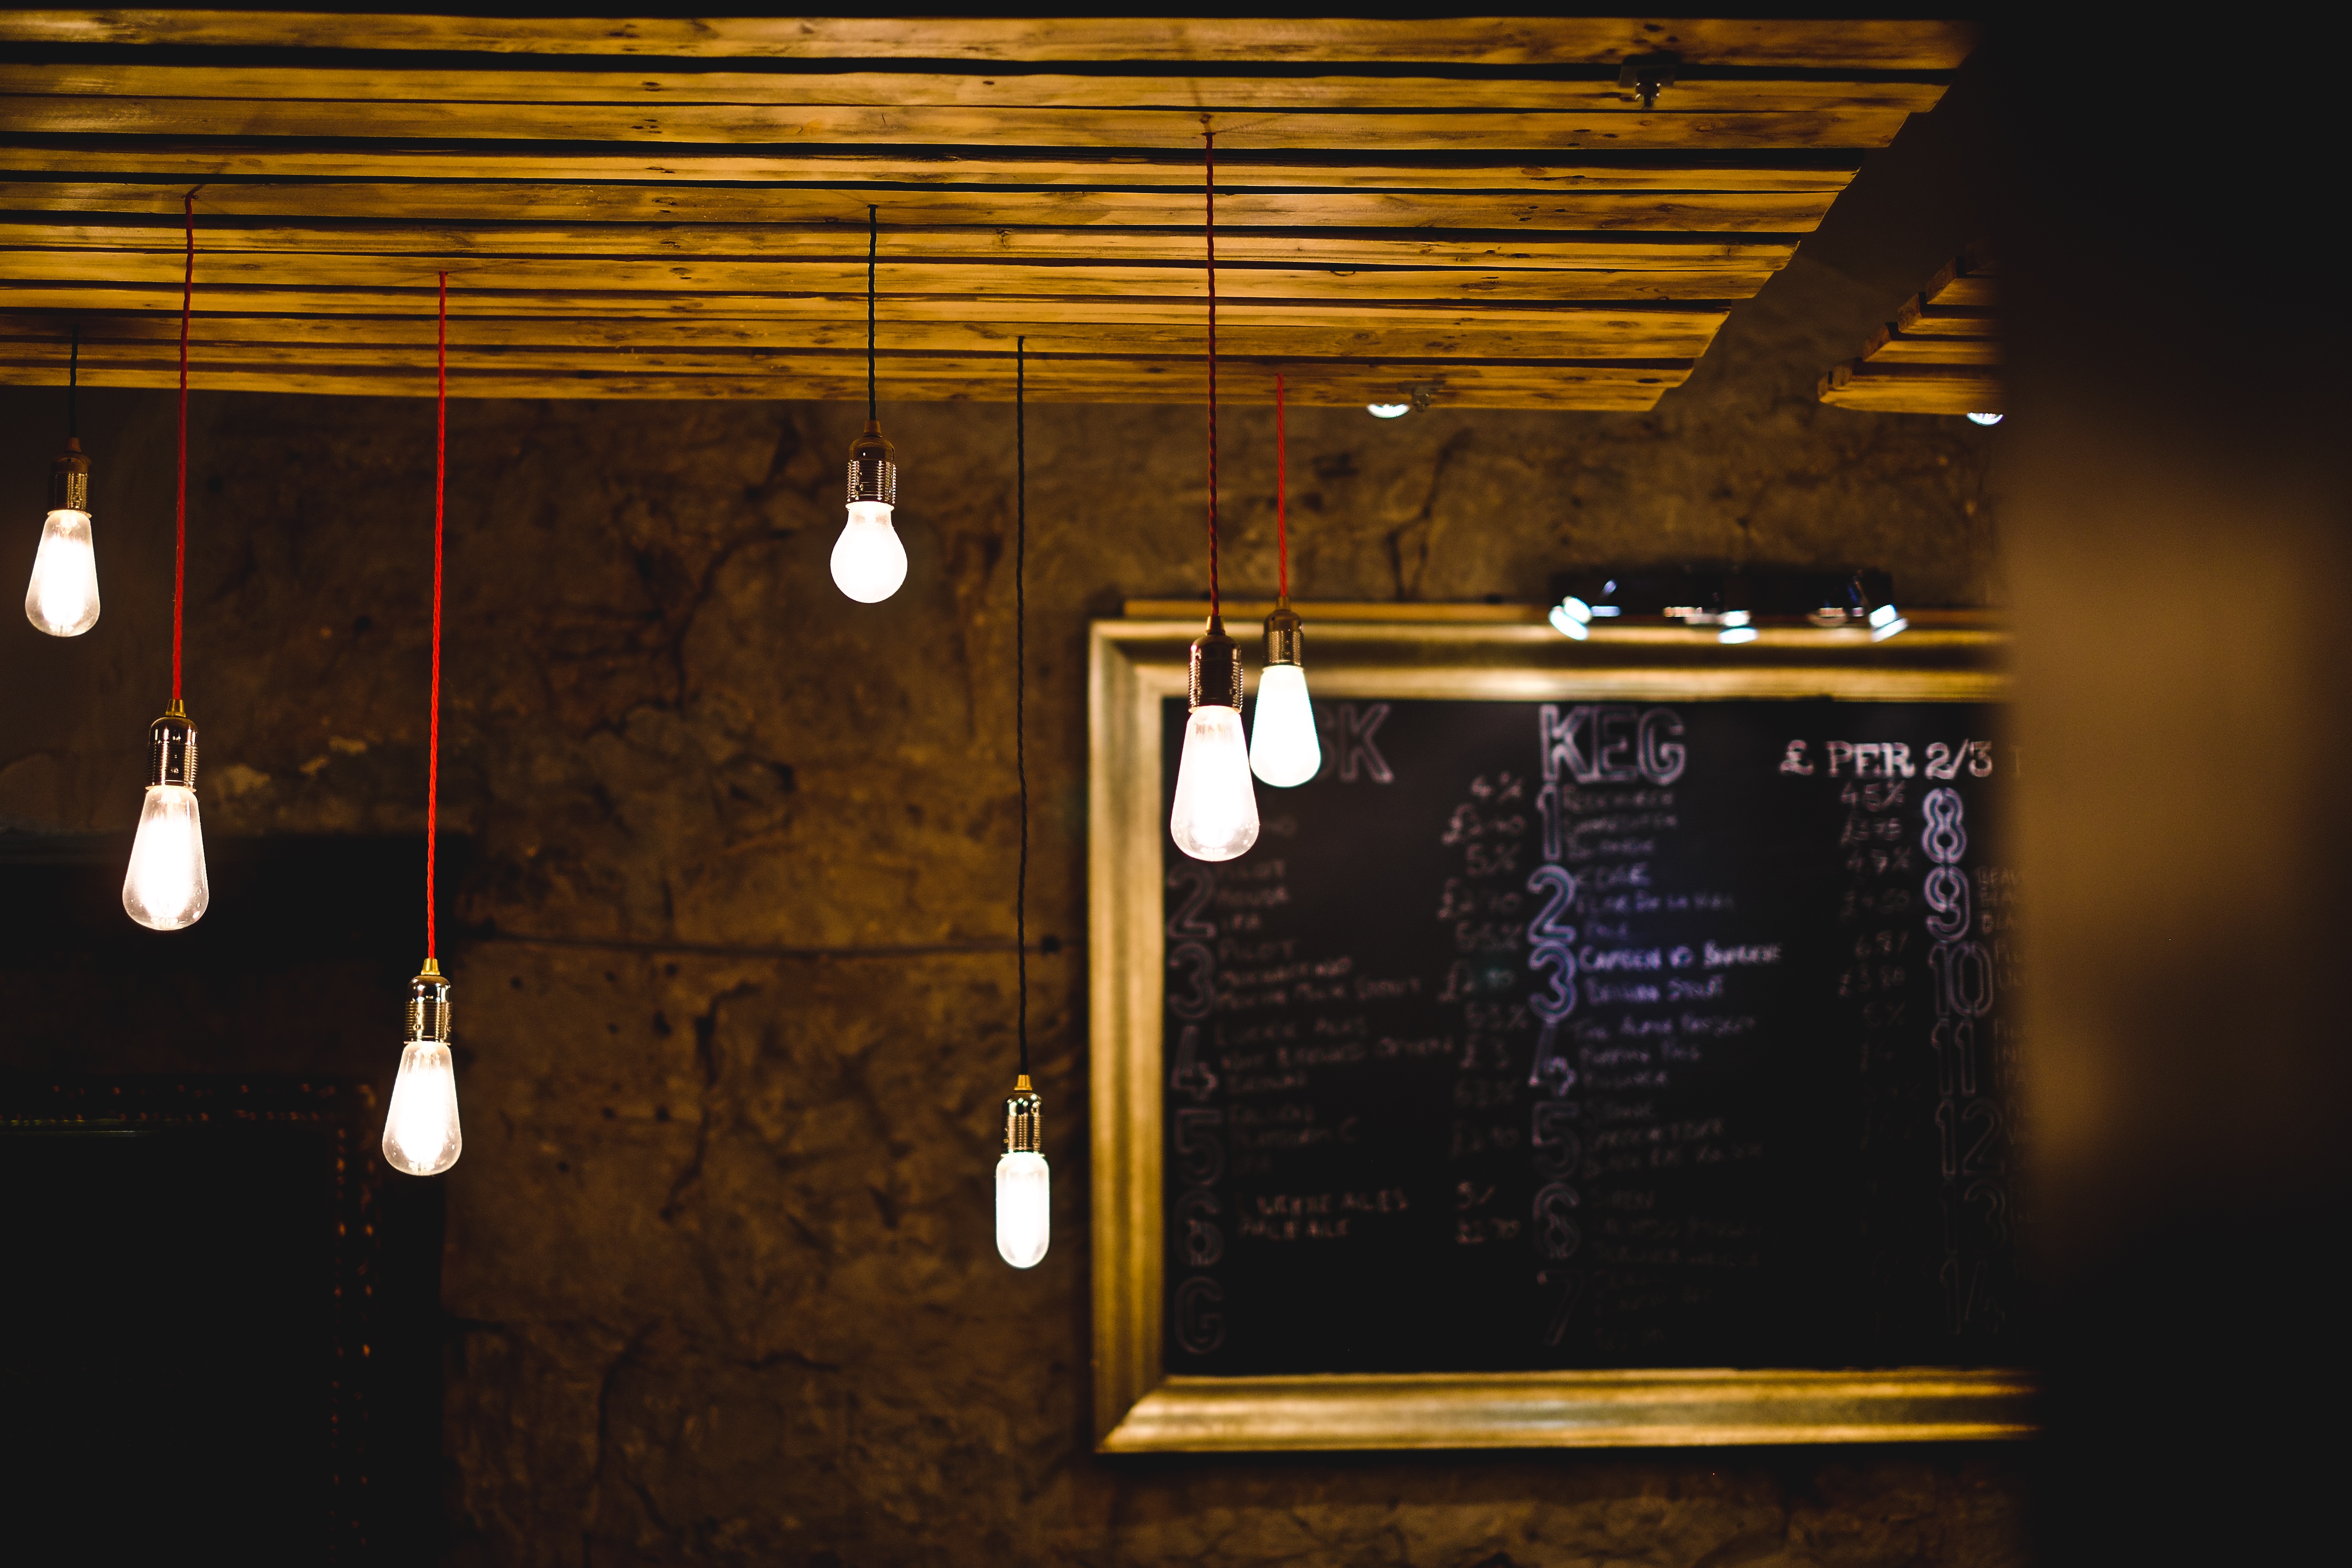
table, light, glowing, board, wood, night, interior, restaurant, bar, decoration, menu, darkness, lamp, lighting, modern, interior design, inside, lights, design, bulbs, bright, style, contemporary, illumination